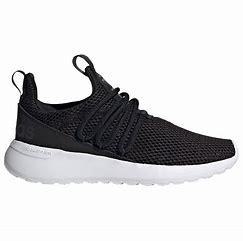
Brand: Adidas
Model: Lite Racer Adapt 3